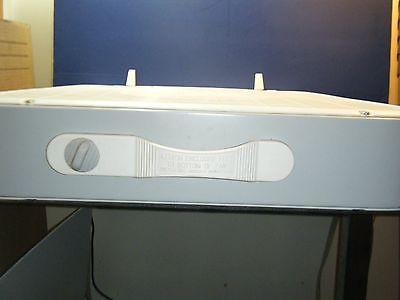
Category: fan